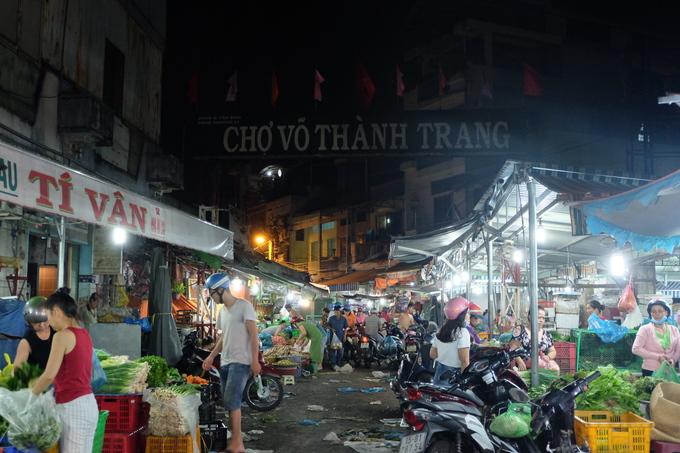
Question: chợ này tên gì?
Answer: chợ võ thành trang